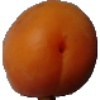
Label: apricot